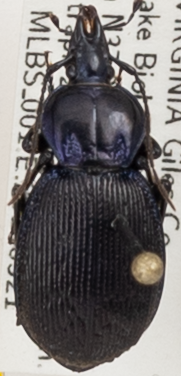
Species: Sphaeroderus stenostomus lecontei
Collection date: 2019-05-21
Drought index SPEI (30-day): -0.62
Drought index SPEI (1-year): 2.09
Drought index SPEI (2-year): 2.09